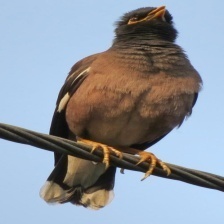
Species: MYNA
Scientific name: ACRIDOTHERES TRISTIS